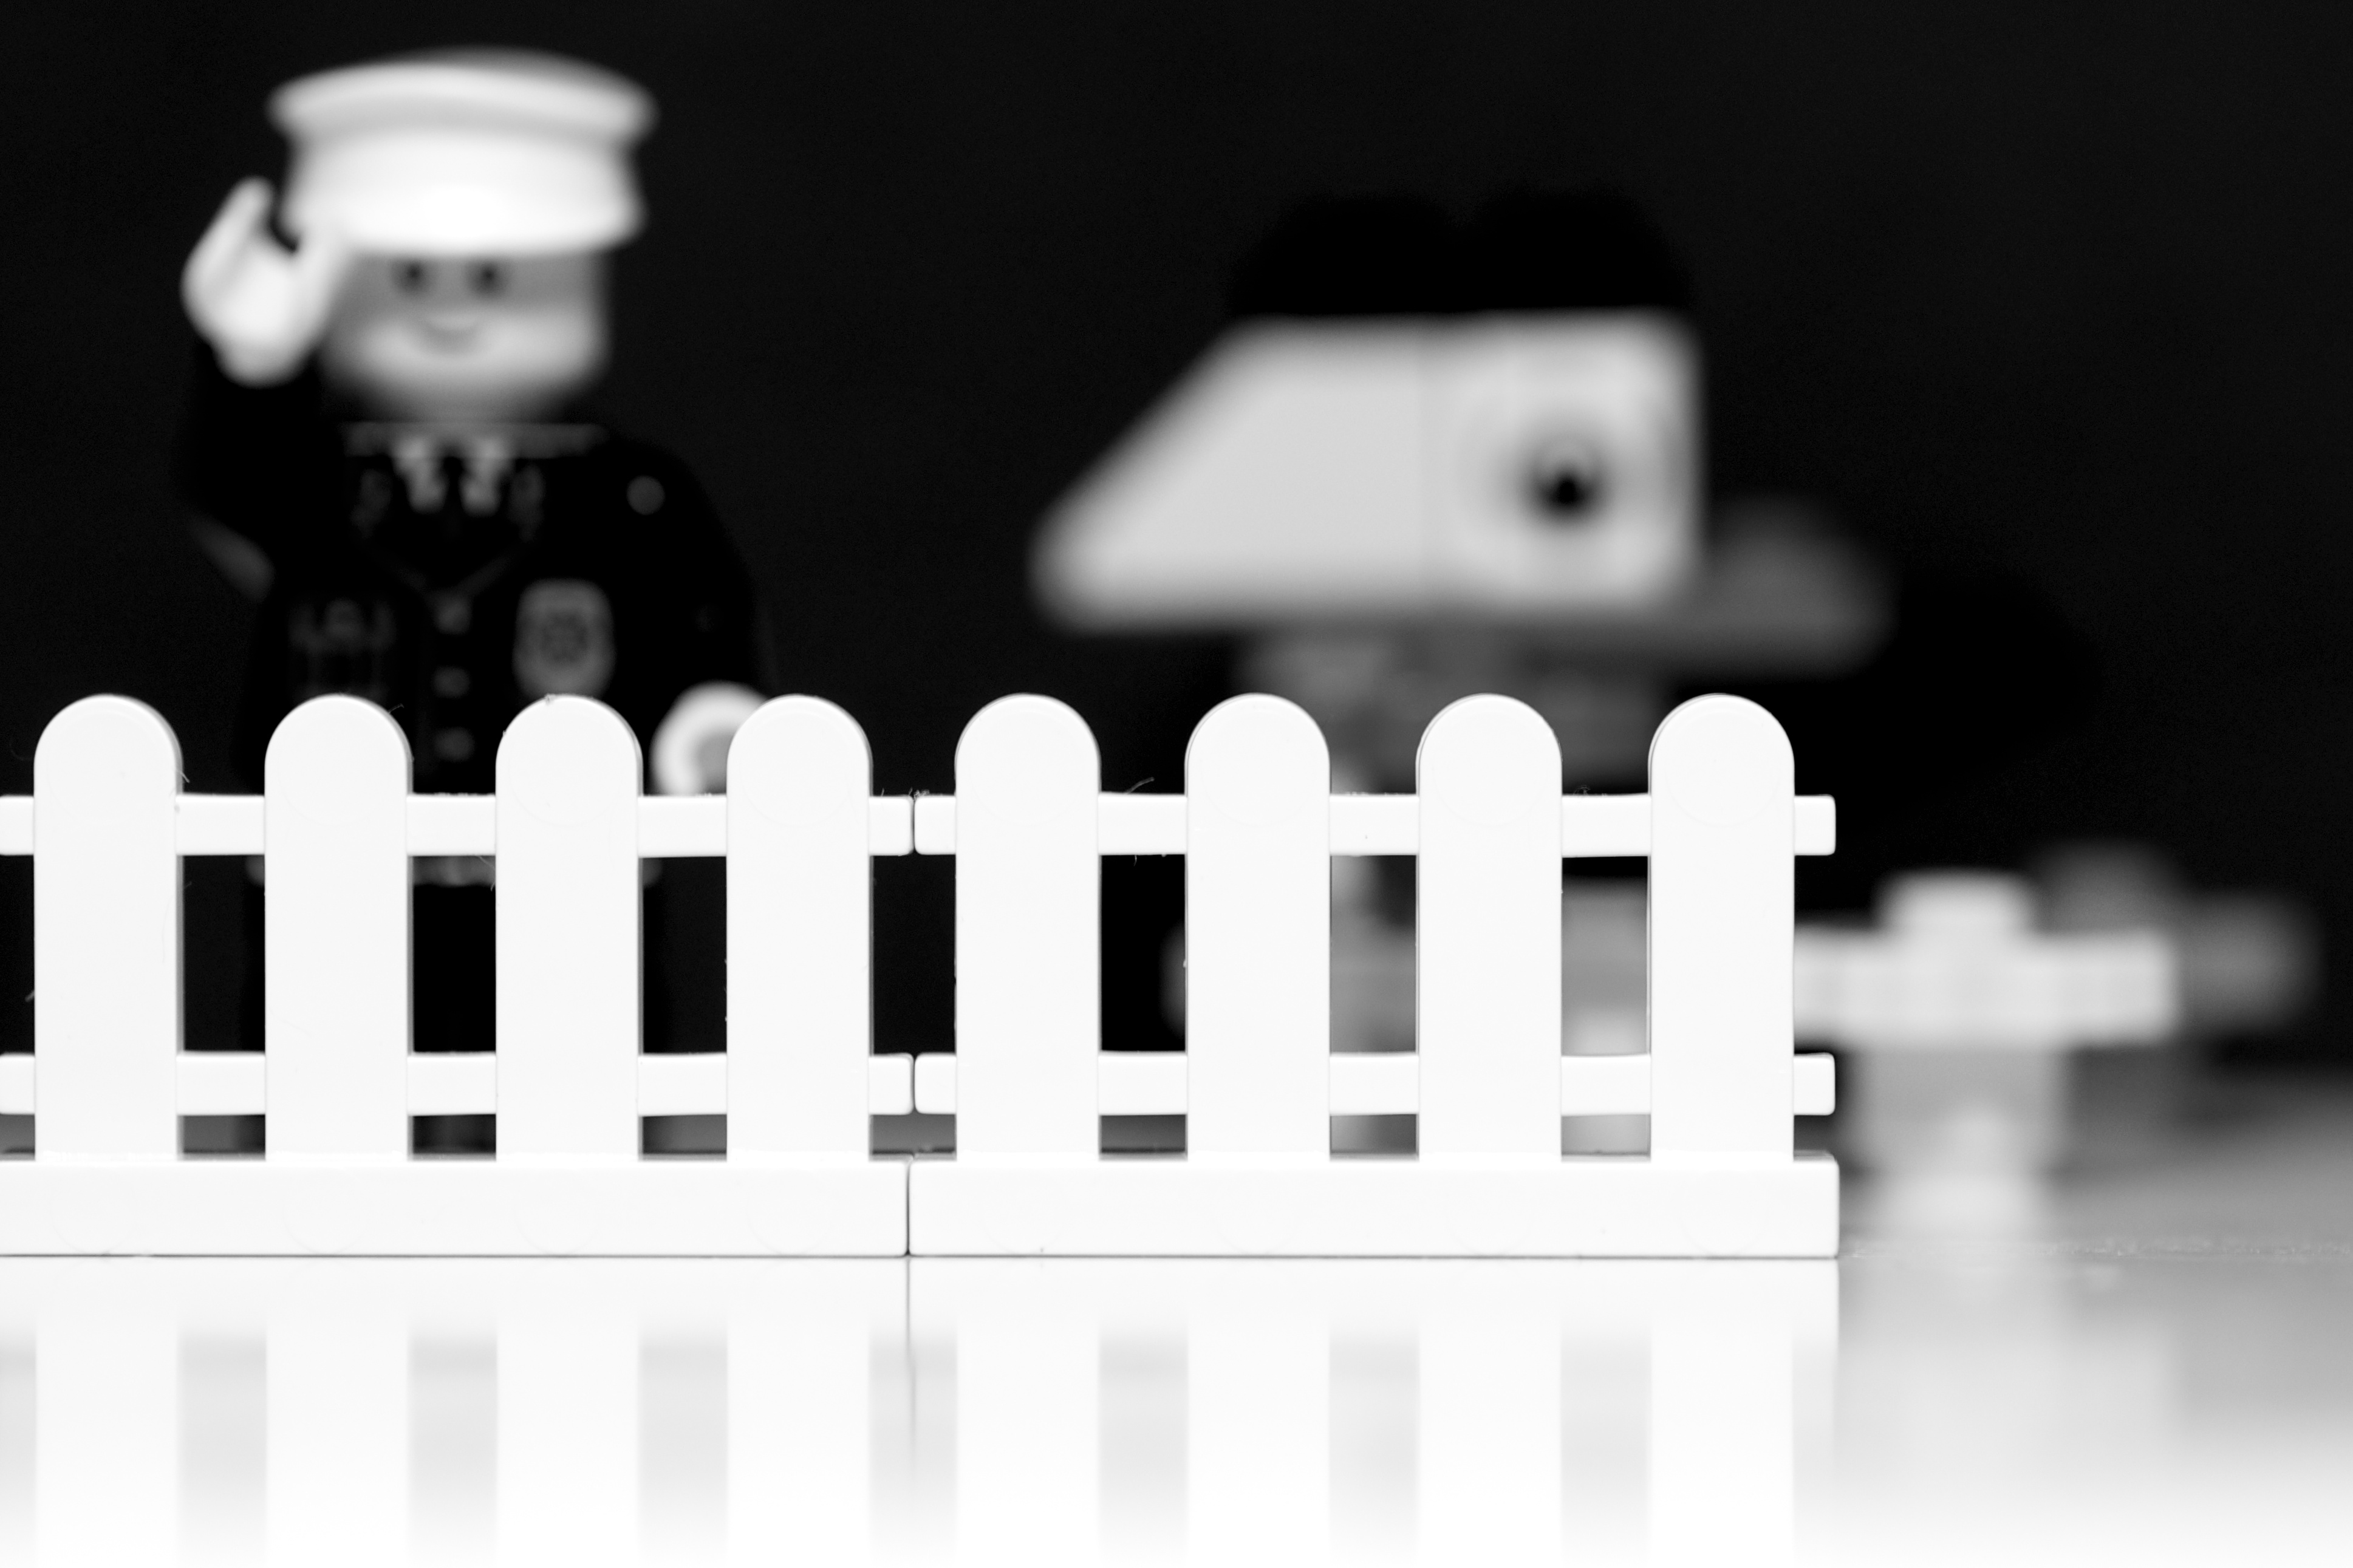
bird, fence, black and white, closeup, brand, font, bw, blackwhite, text, lego, sony, dof, hff, friday, fencefriday, a700, monochrome photography